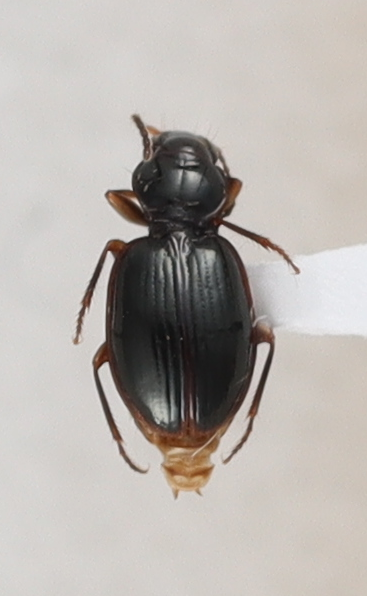
Scientific name: Mecyclothorax konanus
Plot: 14
Trap: W
Collected: 20240911